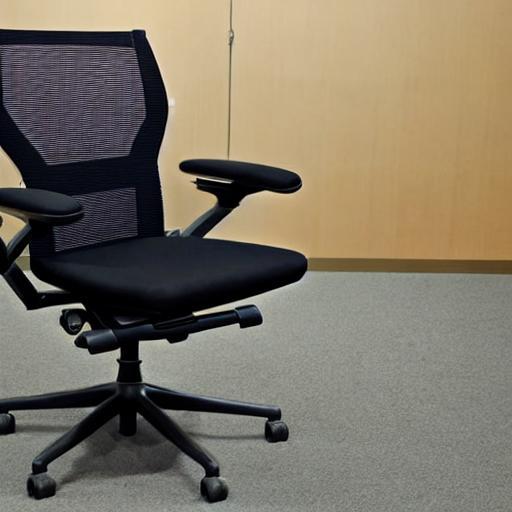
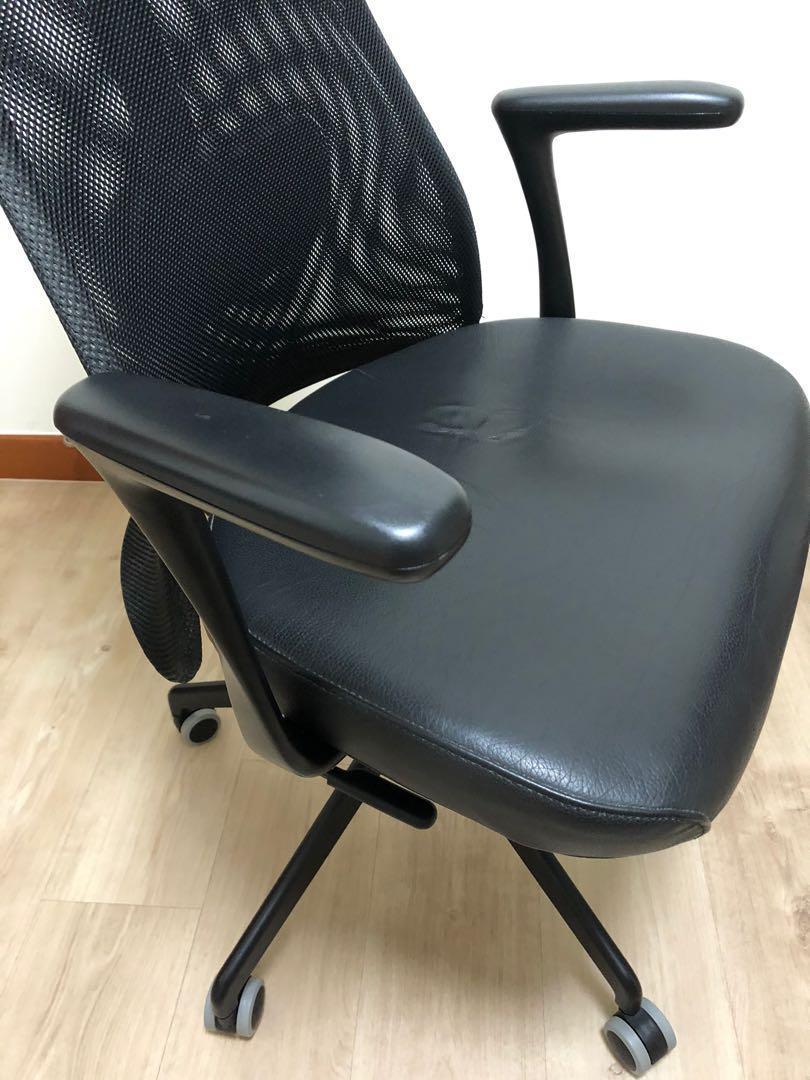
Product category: items_chair
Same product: no